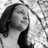
Emotion: sad